Describe the emotion expressed in this image:  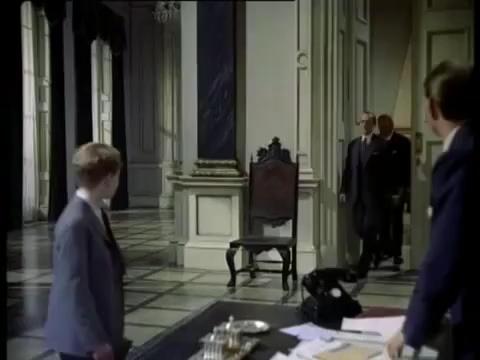
This person displays Fear, valence and arousal with low intensity.